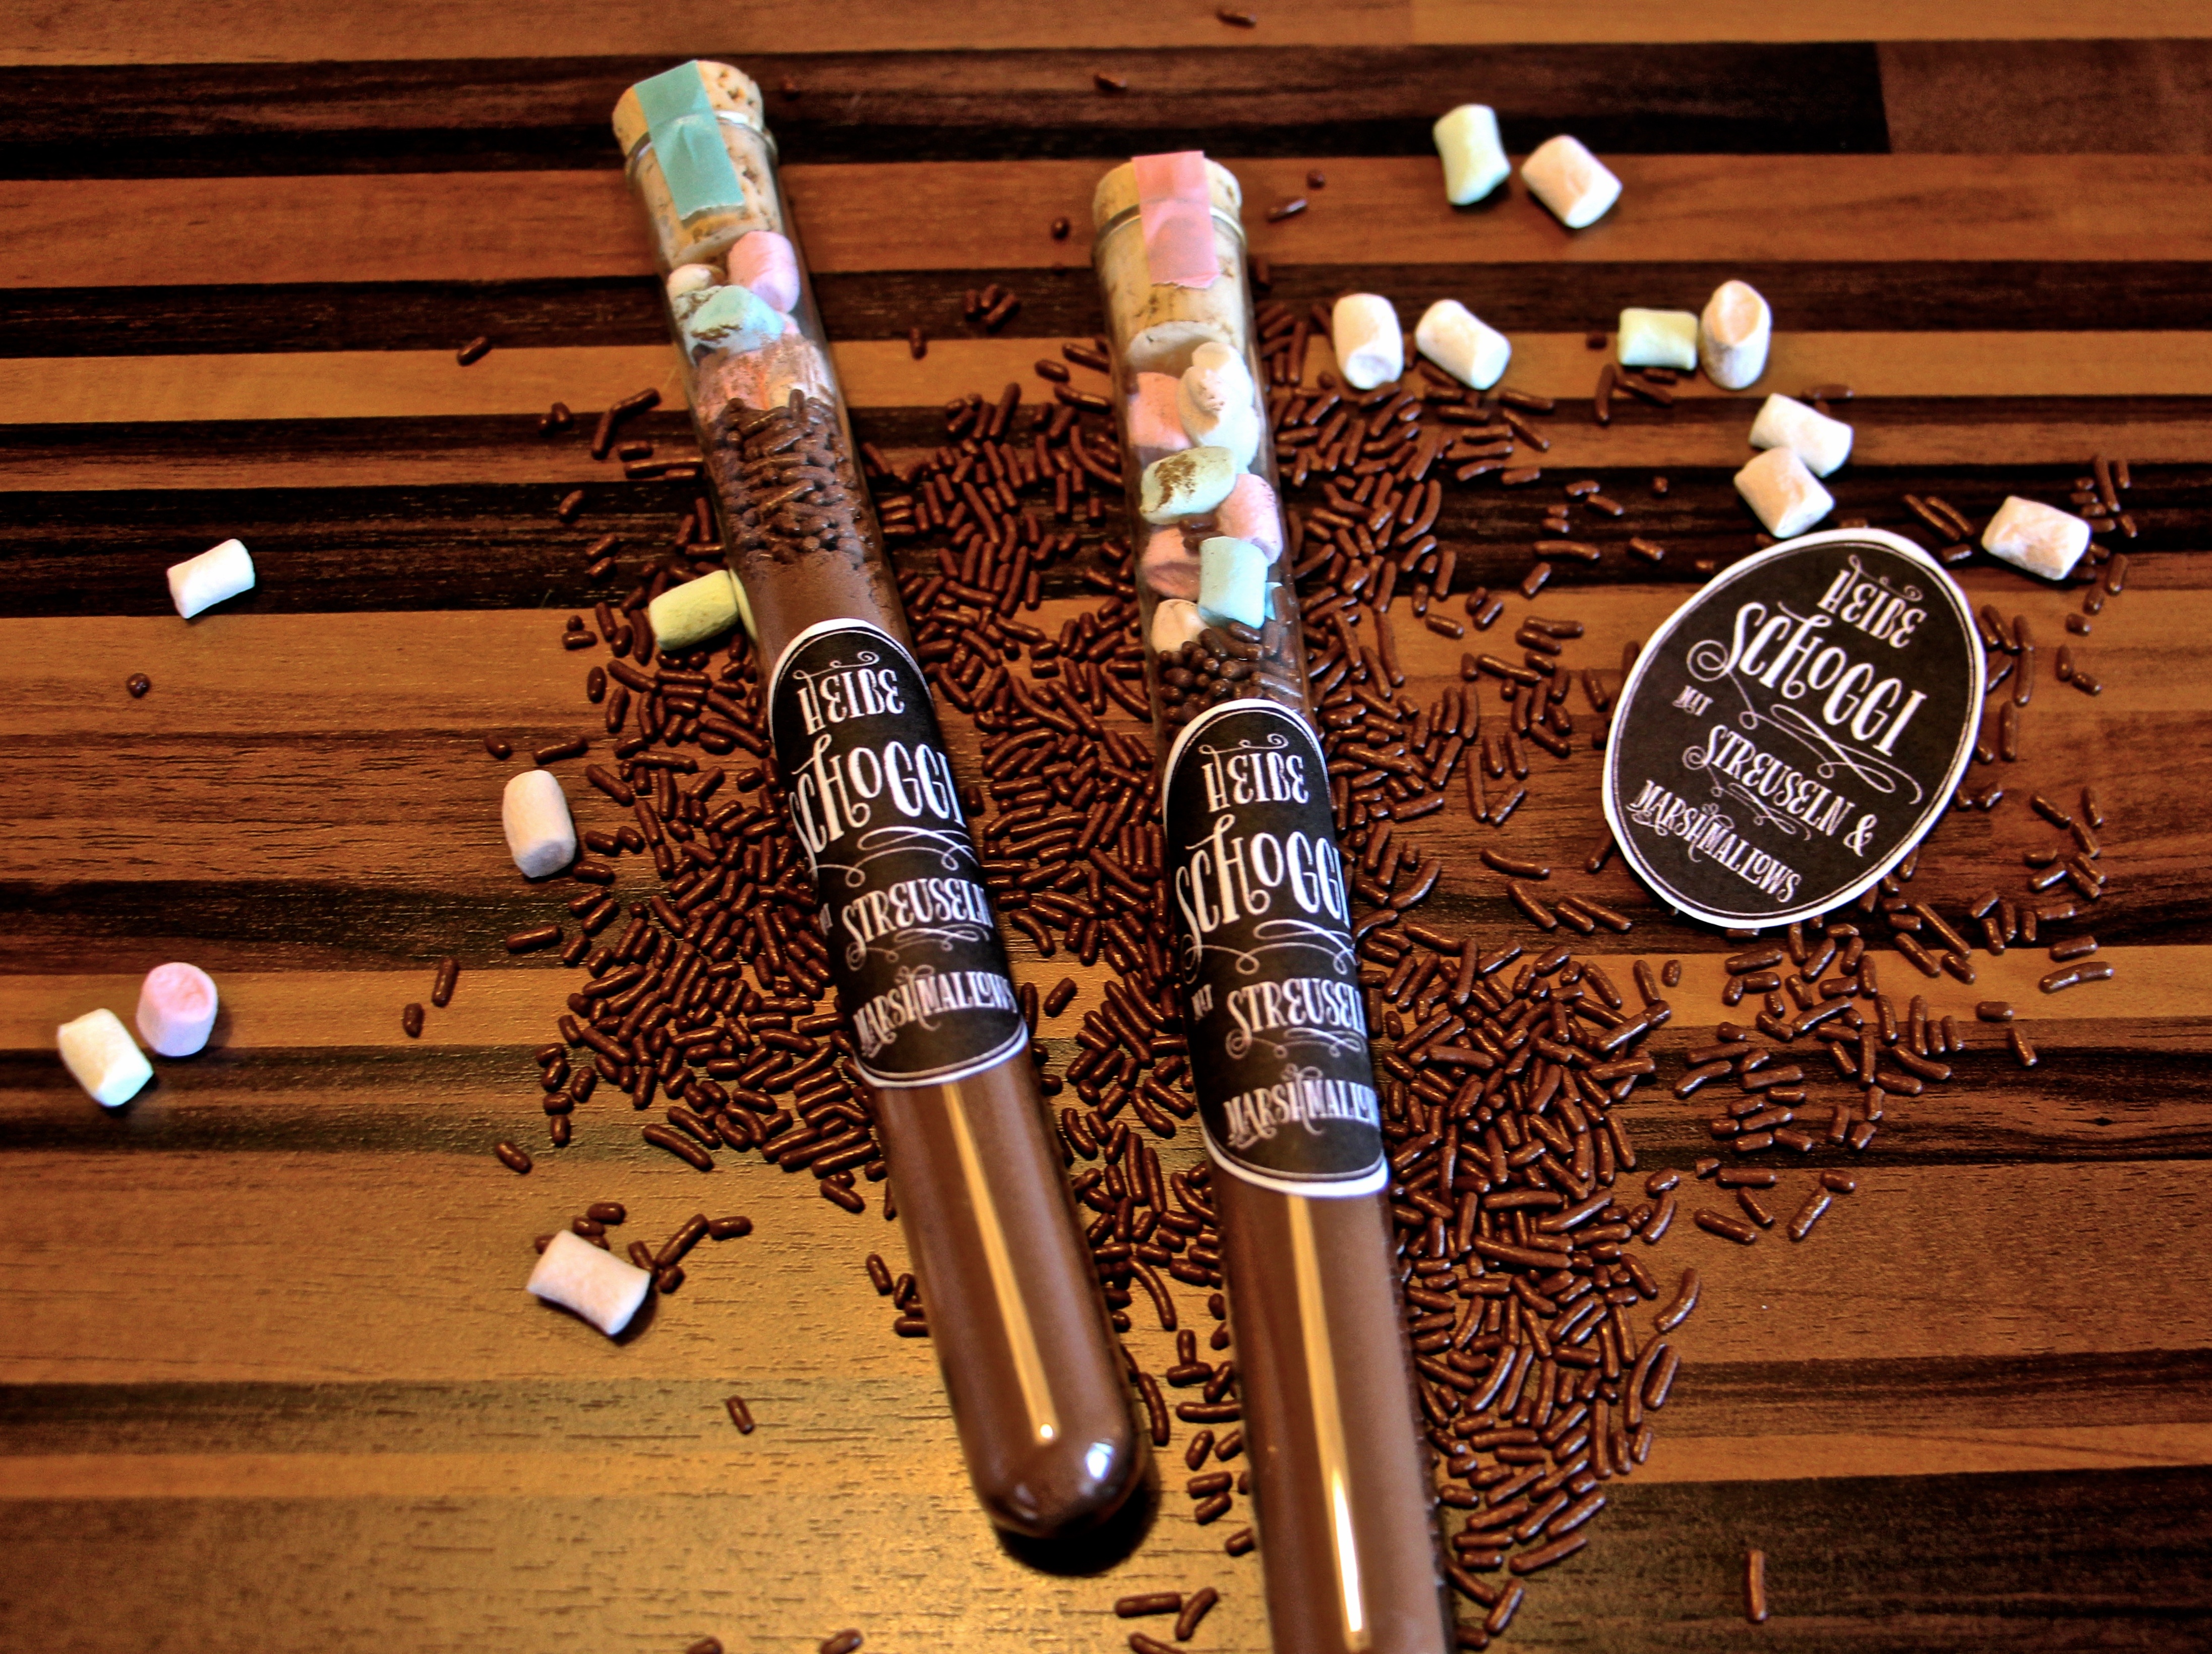
wood, hot chocolate, gift, drink, chocolate, diy, carving, man made object, test tubes